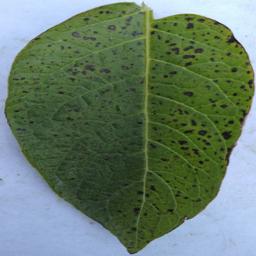
Etiqueta: Tizon_Temprano